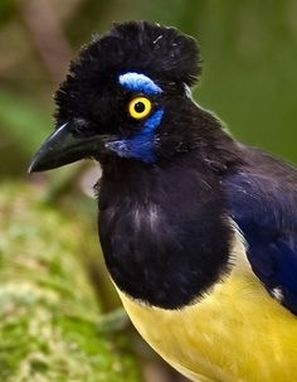
Species: PLUSH CRESTED JAY
Scientific name: CYANOCORAX CHRYSOPS
ImageNet parent category: jay